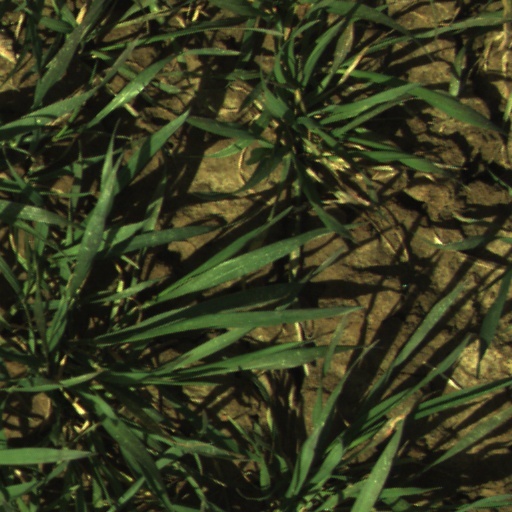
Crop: wheat